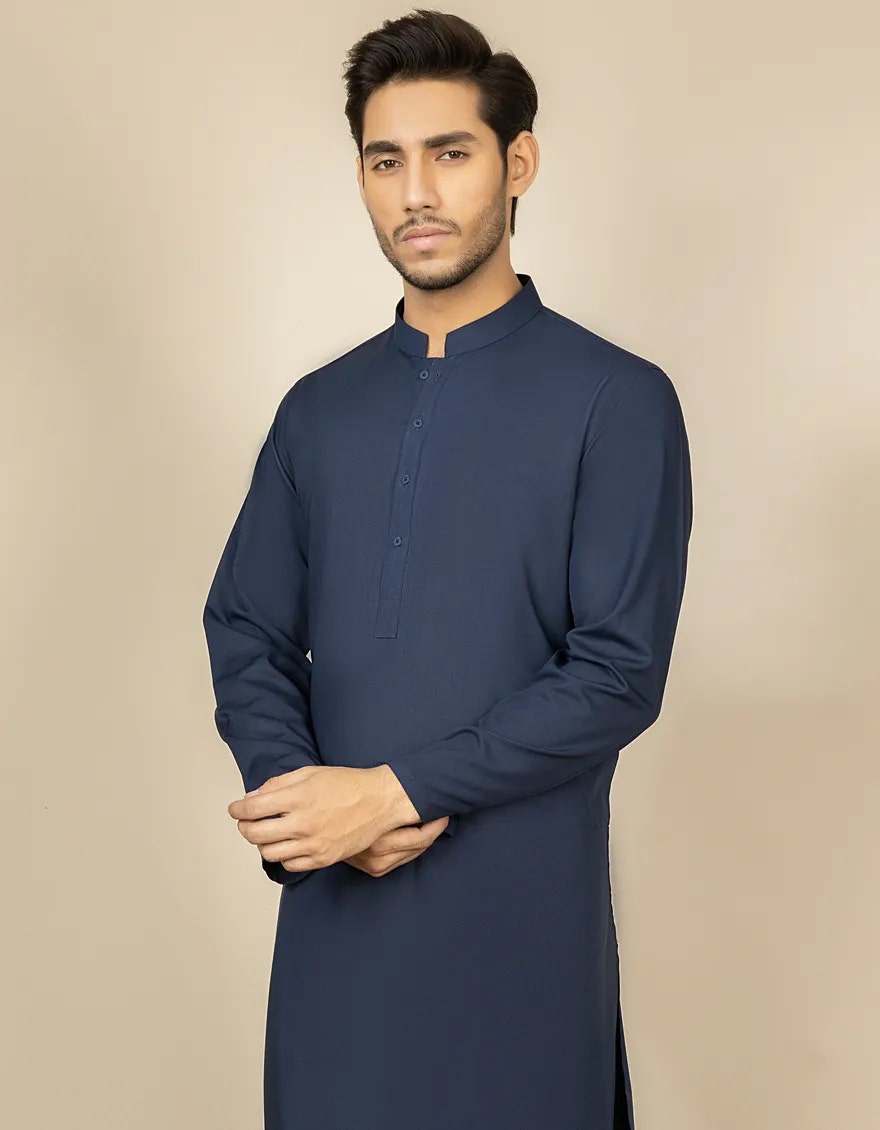
navy blue kurta